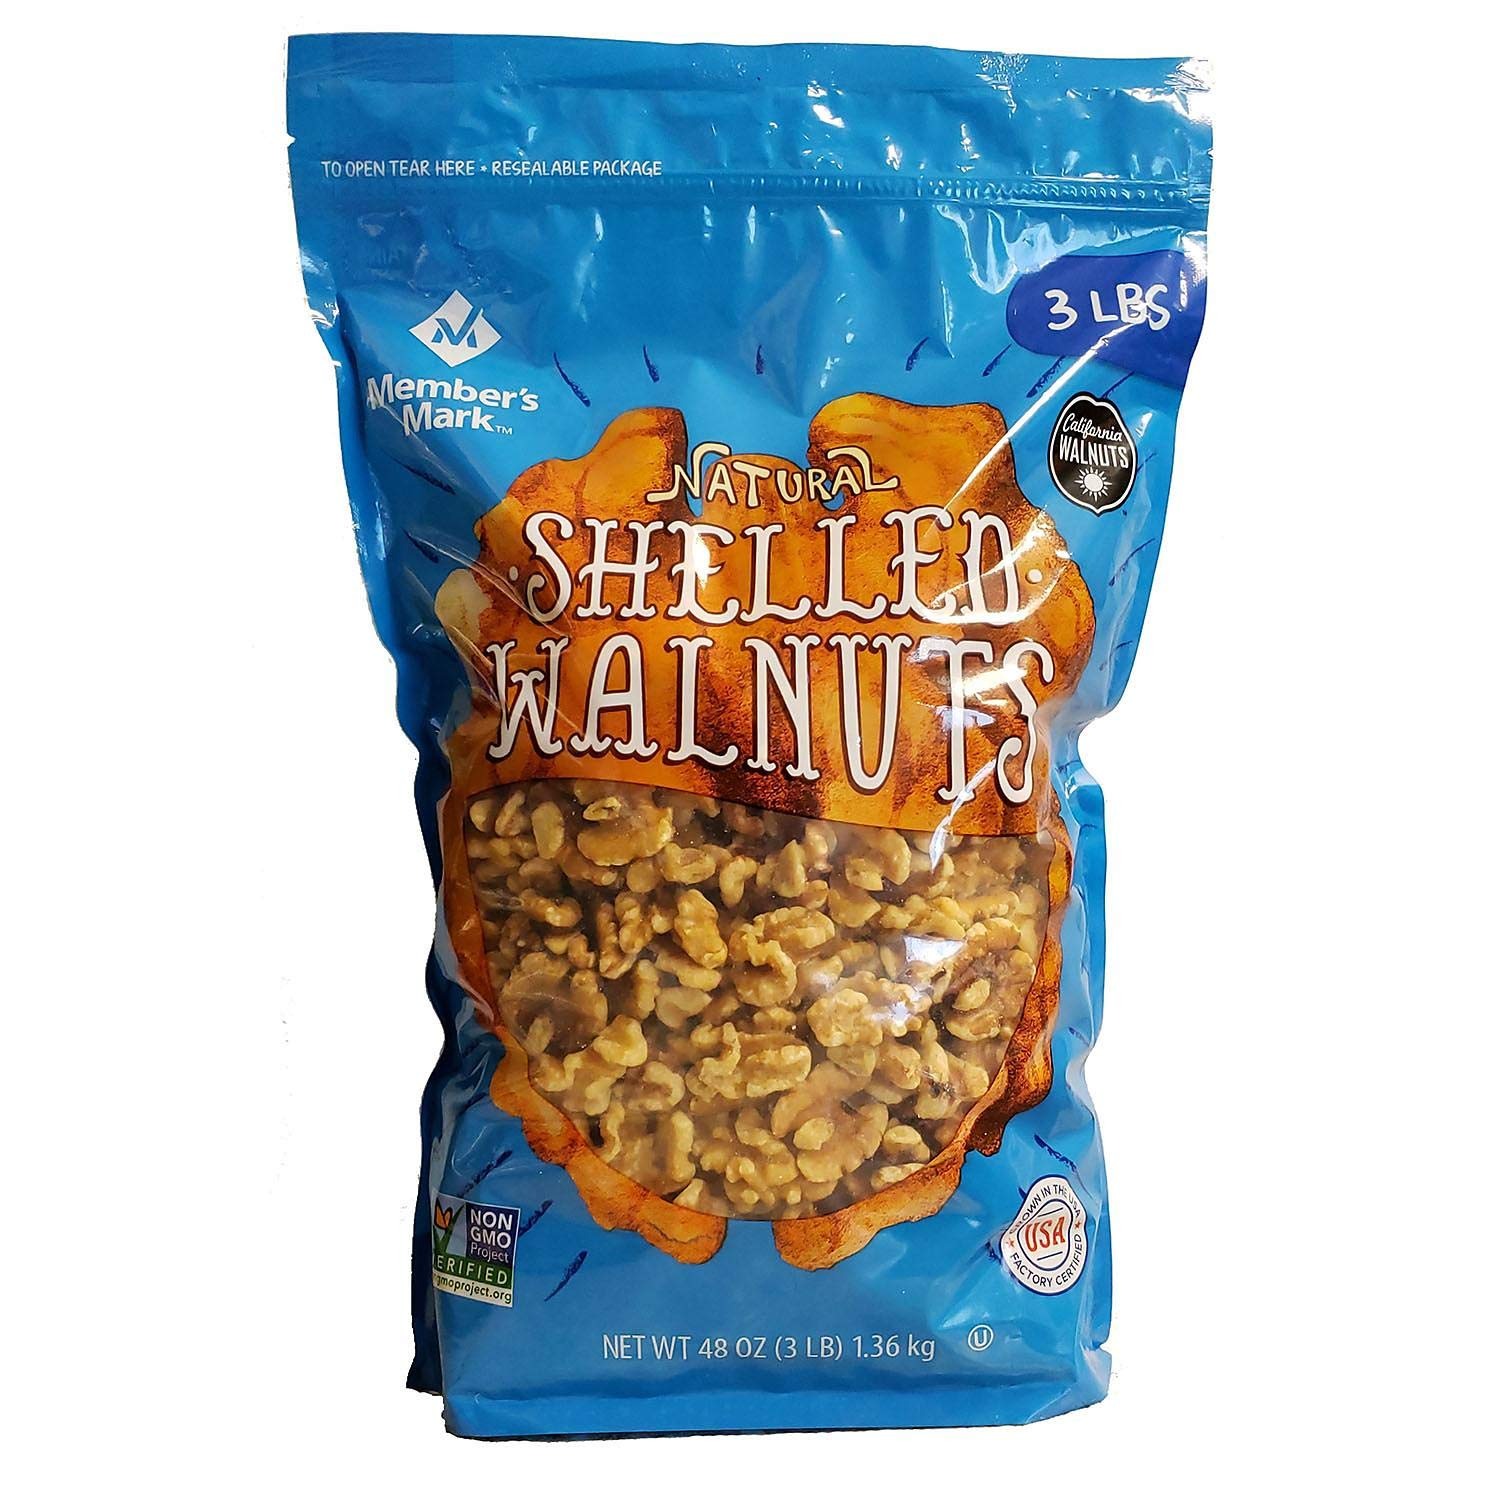
Item Name: Member's Mark Natural Shelled Walnuts (3 lbs.)
Value: 48.0
Unit: Ounce

Price: 12.98